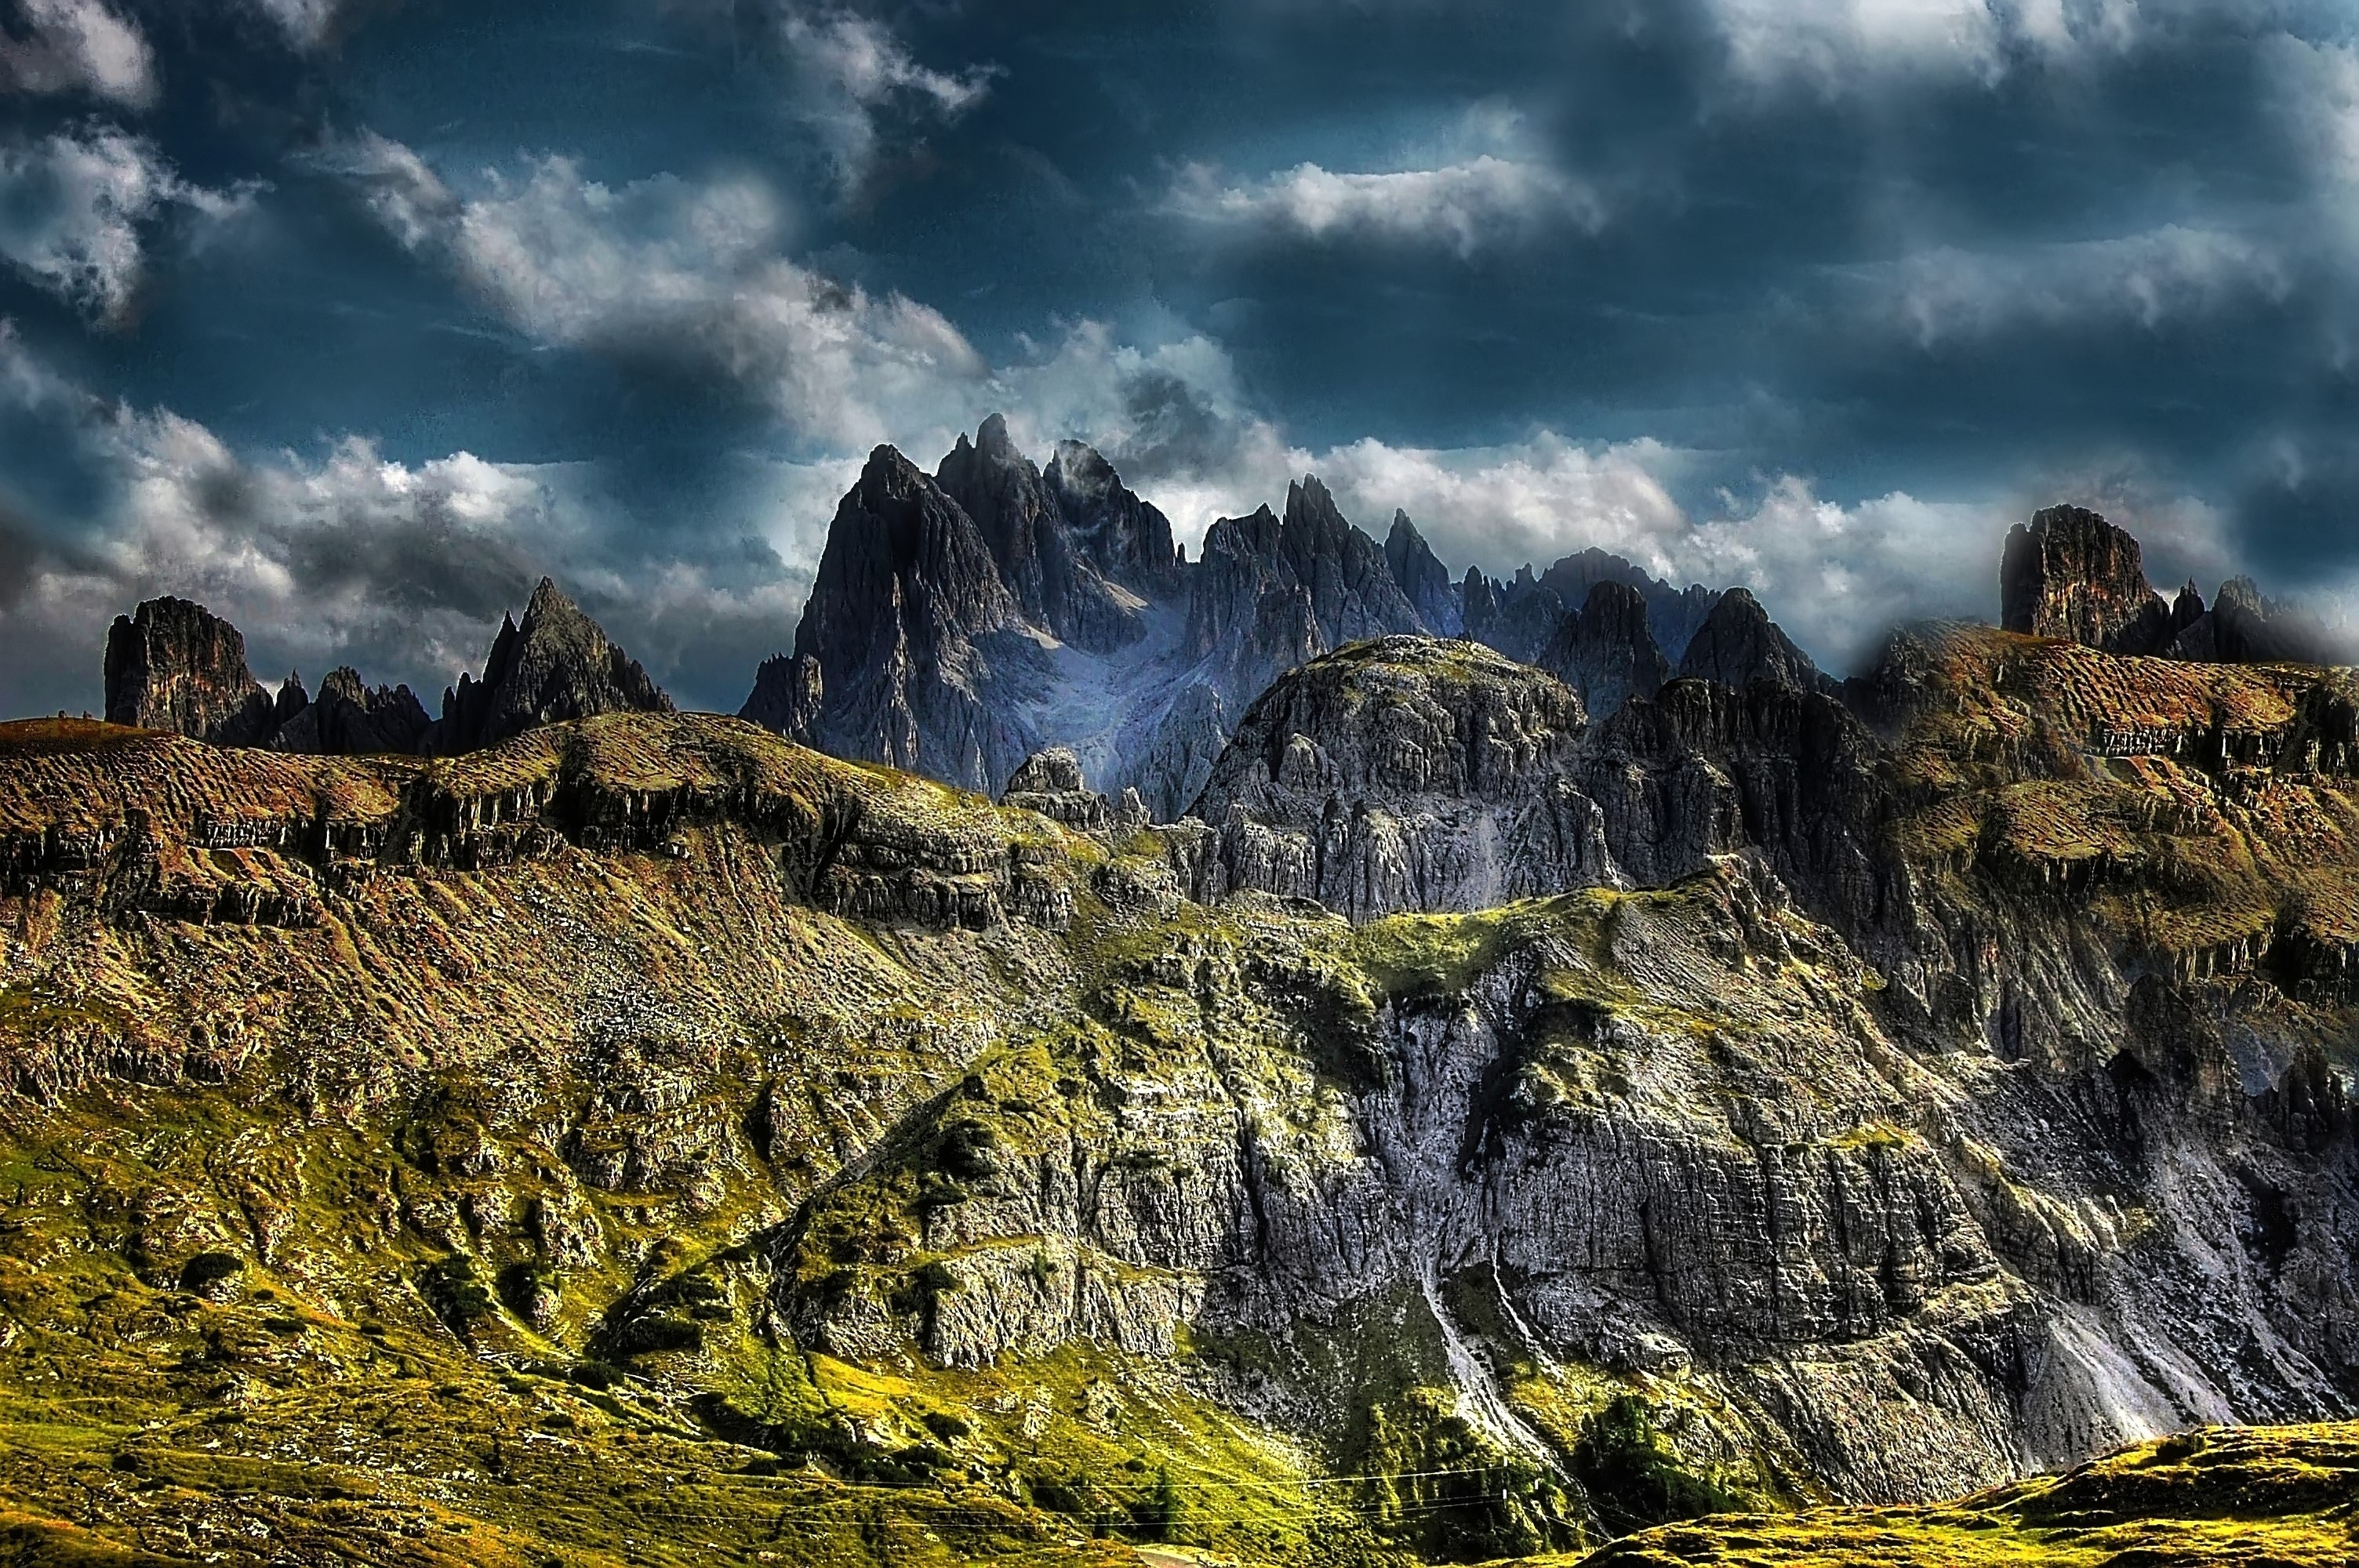
landscape, coast, tree, nature, rock, wilderness, mountain, cloud, sky, hiking, hill, view, valley, mountain range, cliff, autumn, holiday, italy, alpine, terrain, national park, ridge, summit, mountain landscape, clouds, geology, mountains, alps, outlook, plateau, dolomites, rubble field, landform, south tyrol, mountain hiking, sesto, unesco world heritage, geographical feature, mountainous landforms, cadini